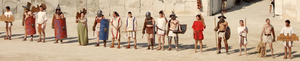
Présentation de l'équipe aux arènes de Nîmes
Acta est une société française de spectacles vivants qui reconstitue les combats de l'Antiquité et du Moyen Âge.